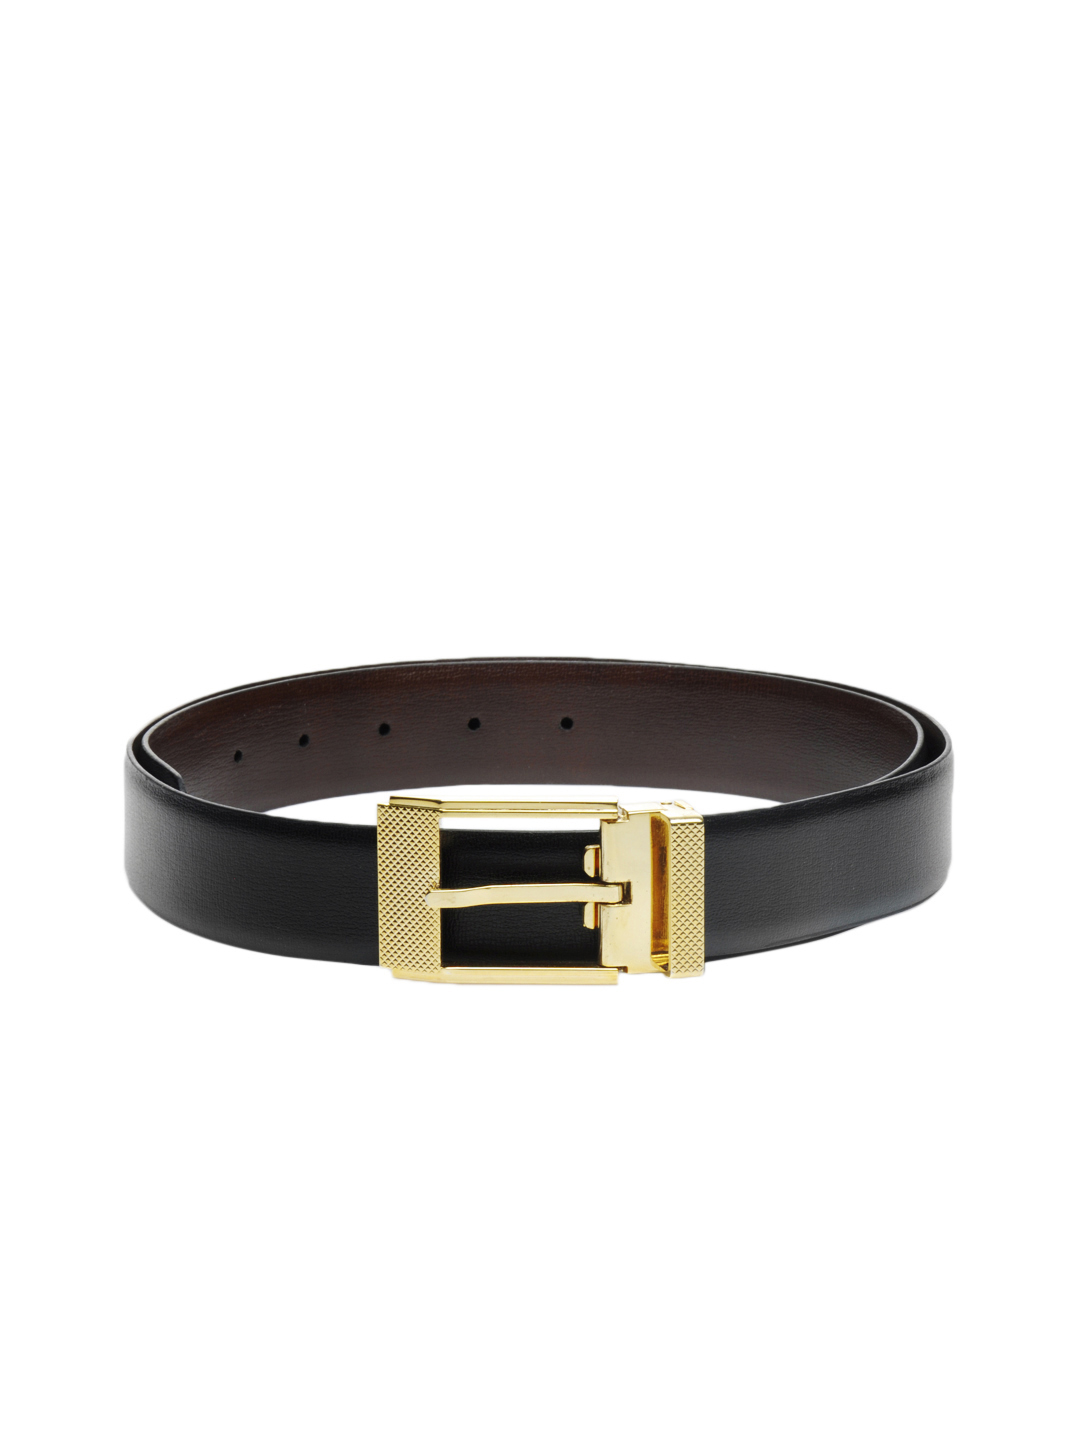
Raymond Men Black Belt
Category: Accessories / Belts / Belts
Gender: Men
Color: Black
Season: Summer 2012
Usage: Formal